Fixed-wing aircraft

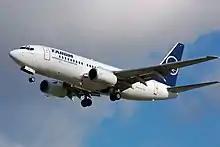
A Boeing 737 airliner is an example of a fixed-wing aircraft

A fixed-wing aircraft is a heavier-than-air aircraft, such as an airplane, which is capable of flight using aerodynamic lift. Fixed-wing aircraft are distinct from rotary-wing aircraft (in which a rotor mounted on a spinning shaft generates lift), and ornithopters (in which the wings oscillate to generate lift). The wings of a fixed-wing aircraft are not necessarily rigid; kites, hang gliders, variable-sweep wing aircraft, and airplanes that use wing morphing are all classified as fixed wing.